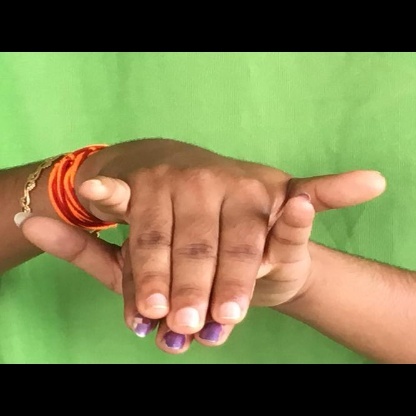
Mudra: Varaha